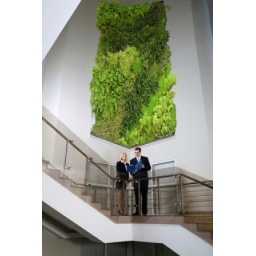
Green wall design by Green over Grey, Vancouver, Canada. See more green wall pictures under my profile.